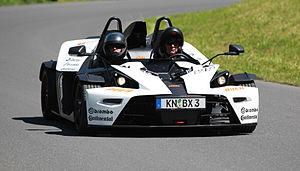
La KTM X-Bow est le premier modèle automobile créé par le constructeur autrichien de motos KTM. Signifiant « arbalète » en français, le nom du modèle se prononce Cross-Bow. Conçue en collaboration avec Dallara, la X-Bow est équipée d'un moteur à quatre cylindres d'origine Volkswagen, en l'occurrence celui équipant la compacte sportive Golf GTI.